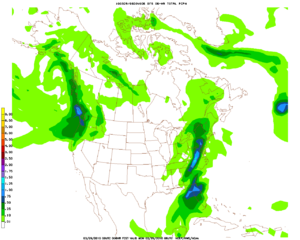
La prévision quantitative de précipitations est la prévision météorologique des accumulations de précipitations qui tomberont avec les nuages au cours d'une période donnée sur une région cible. Celles-ci peuvent être sous forme liquide ou solide mais la quantité prévue est toujours celle de l'équivalent en eau.